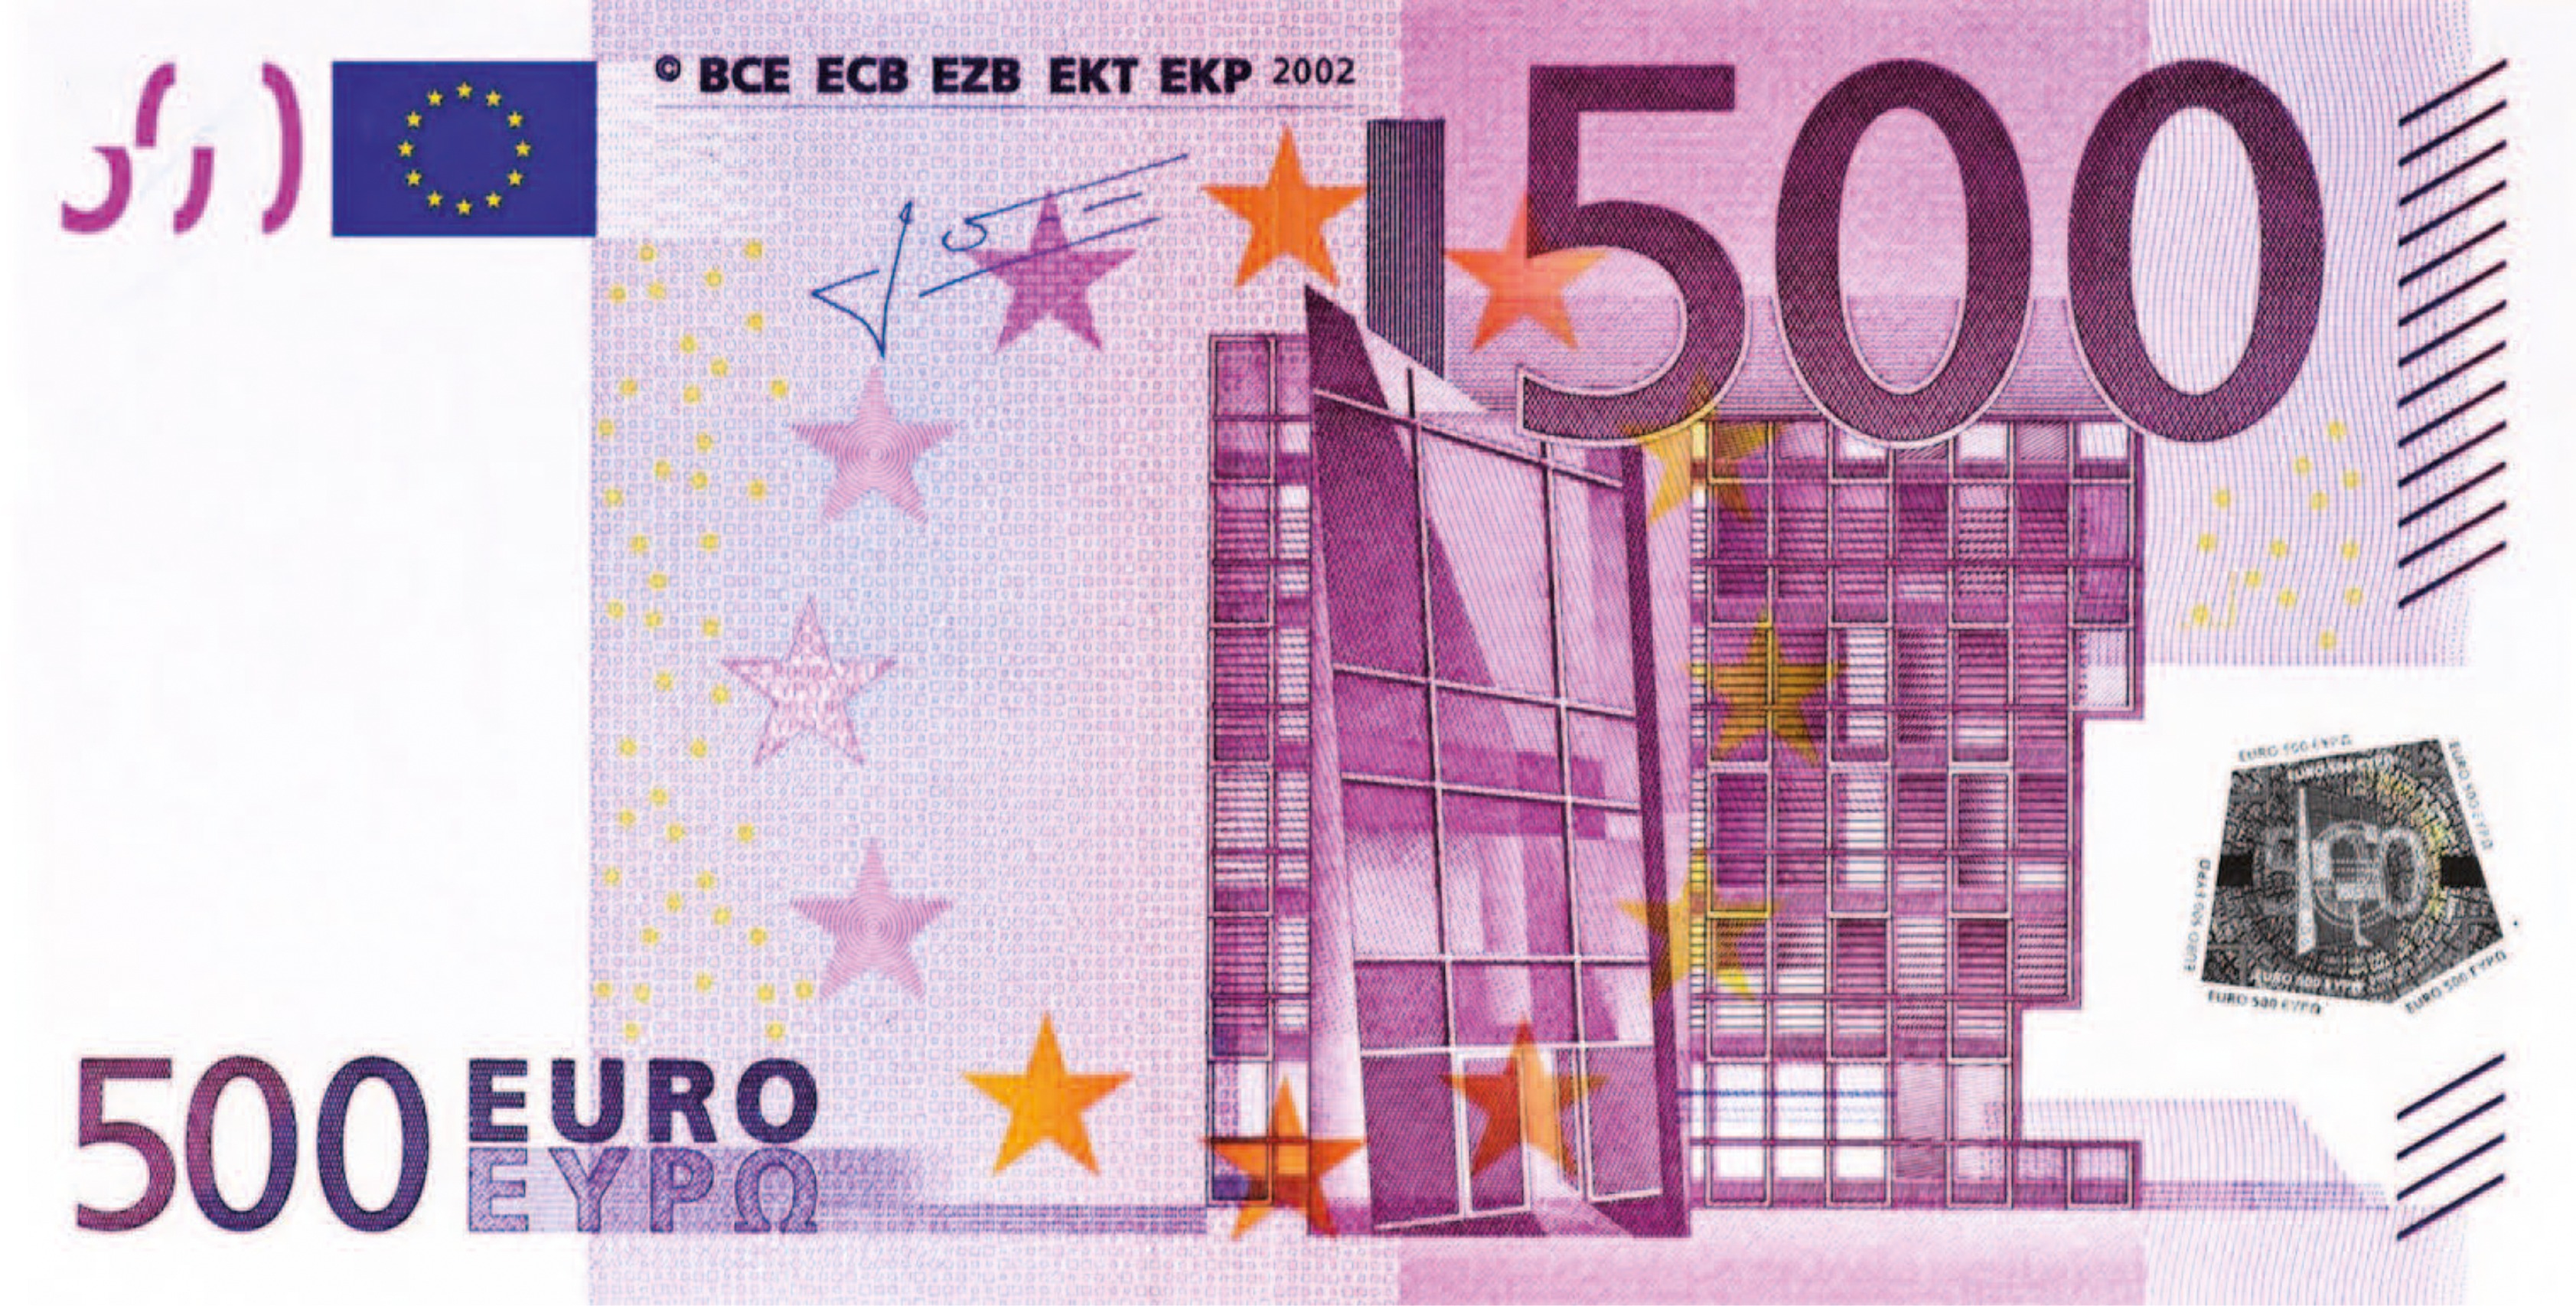
advertising, money, paper, brand, cash, font, illustration, text, document, banknote, dollar bill, 500 euro